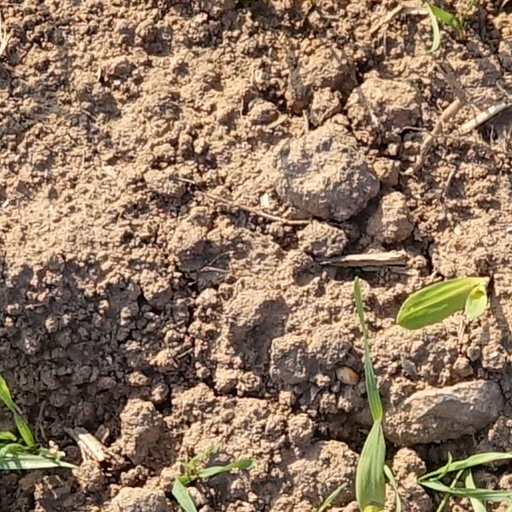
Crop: wheat